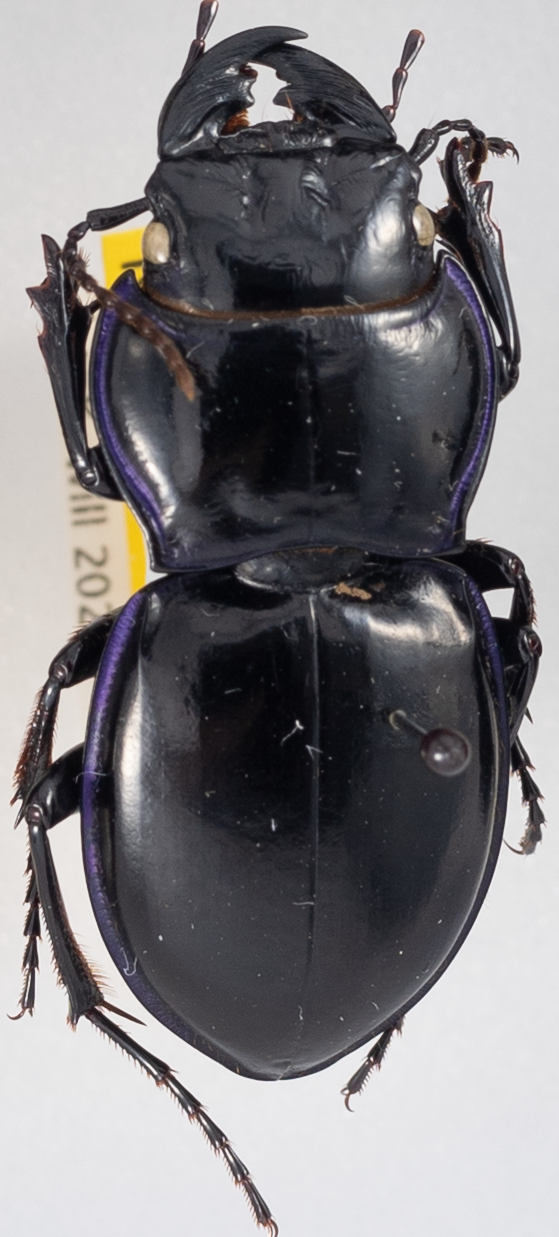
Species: Pasimachus punctulatus
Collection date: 2022-08-30
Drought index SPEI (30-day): -0.44
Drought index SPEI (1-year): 0.582
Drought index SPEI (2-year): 1.69